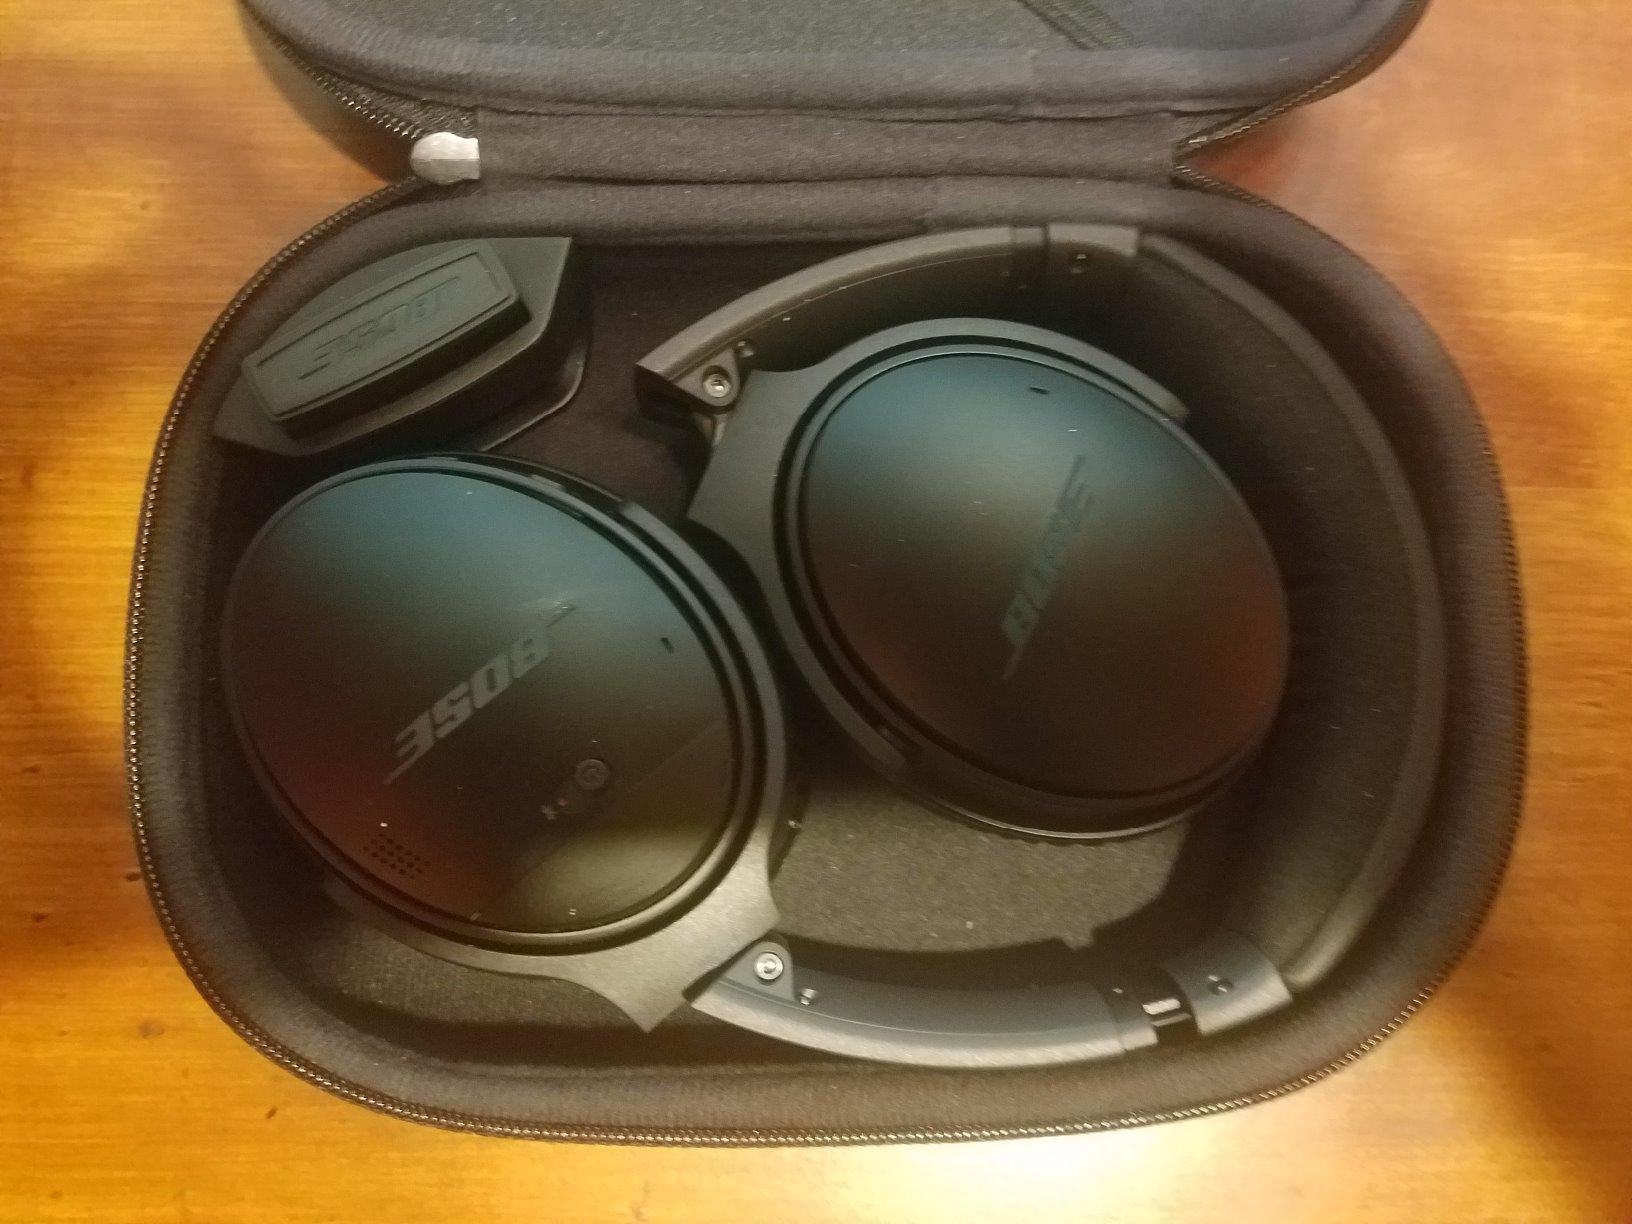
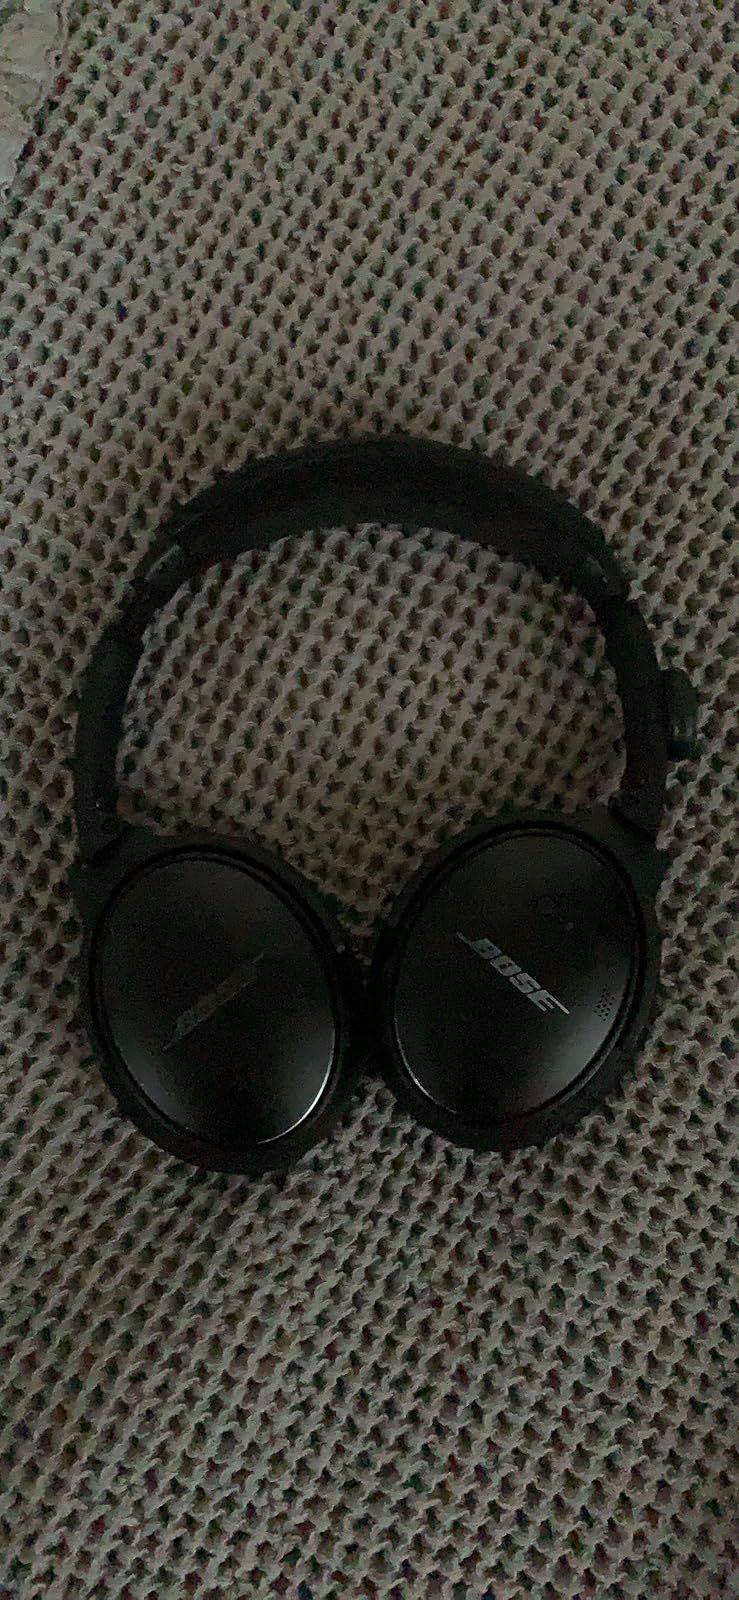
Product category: headphones
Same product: yes